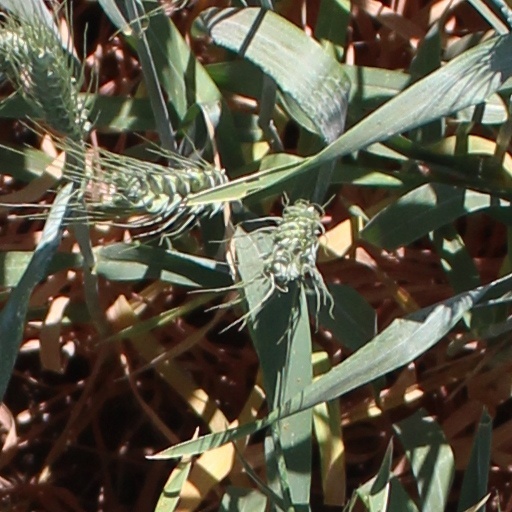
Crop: wheat